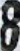
Number: 8